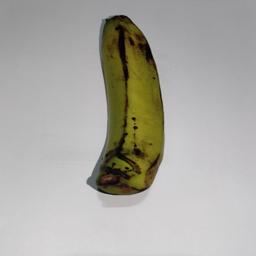
Banana variety: Sagor Kola